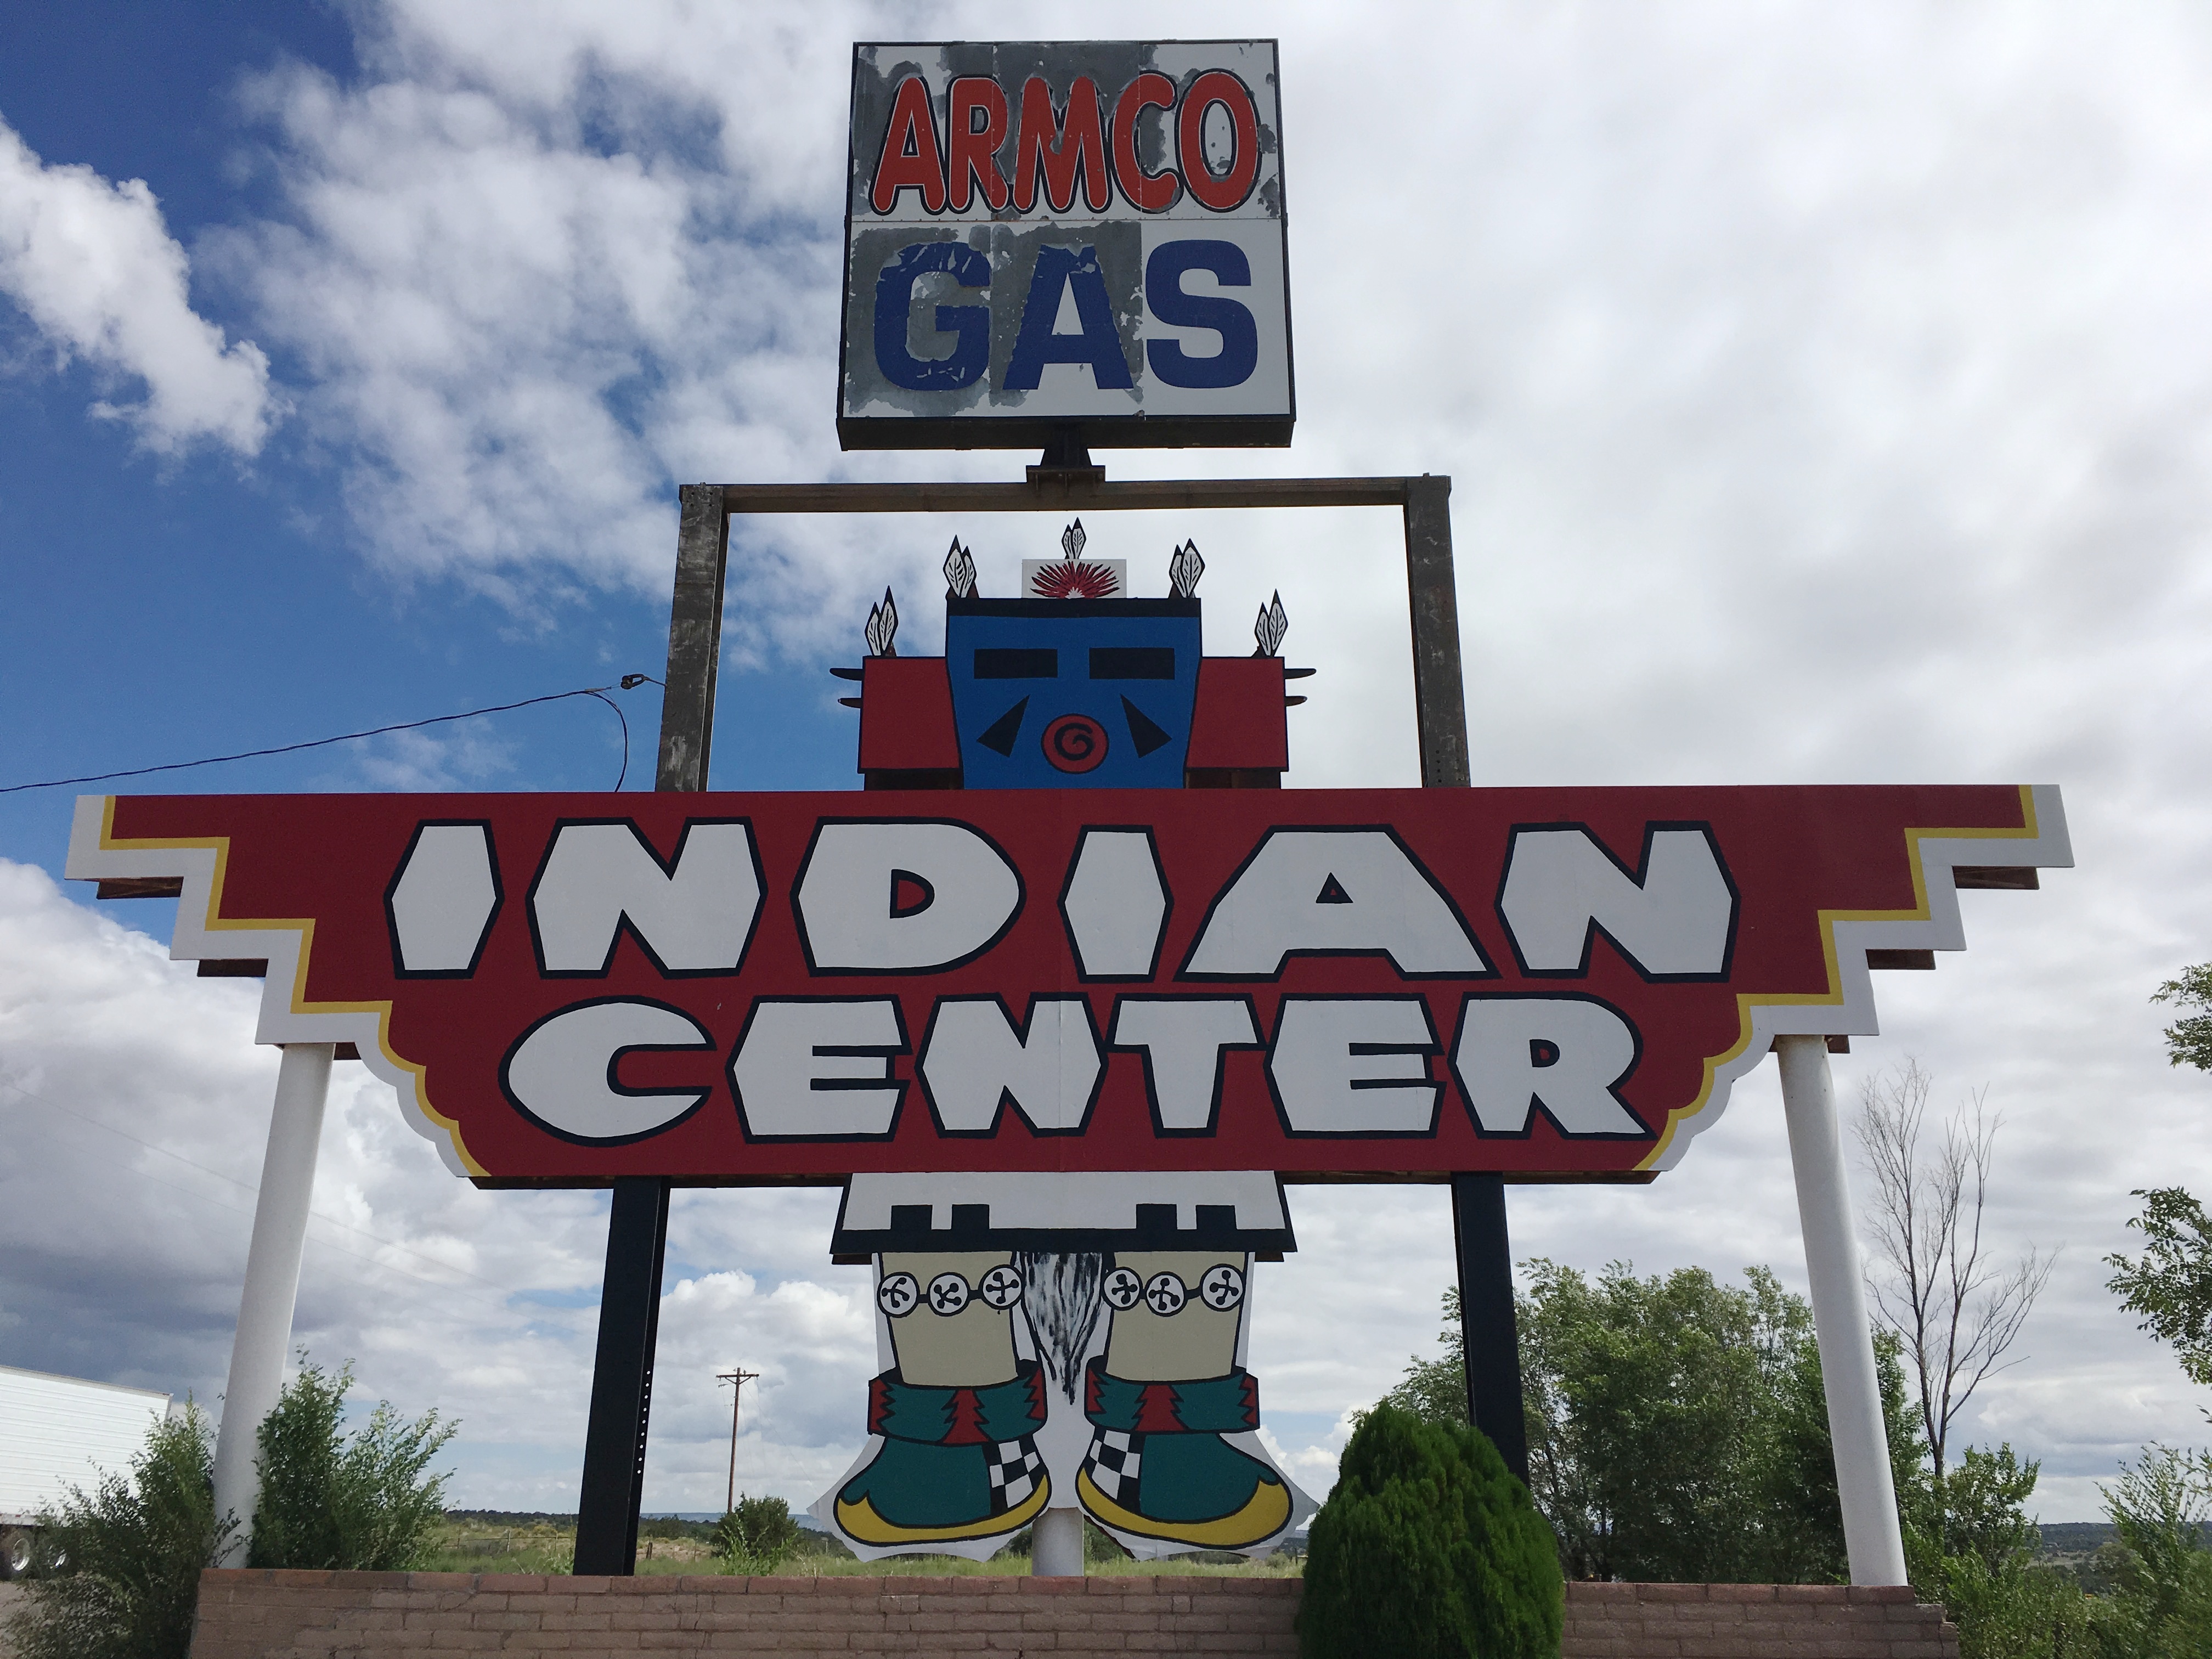
road, advertising, vacation, travel, sign, street sign, signage, road trip, traffic sign